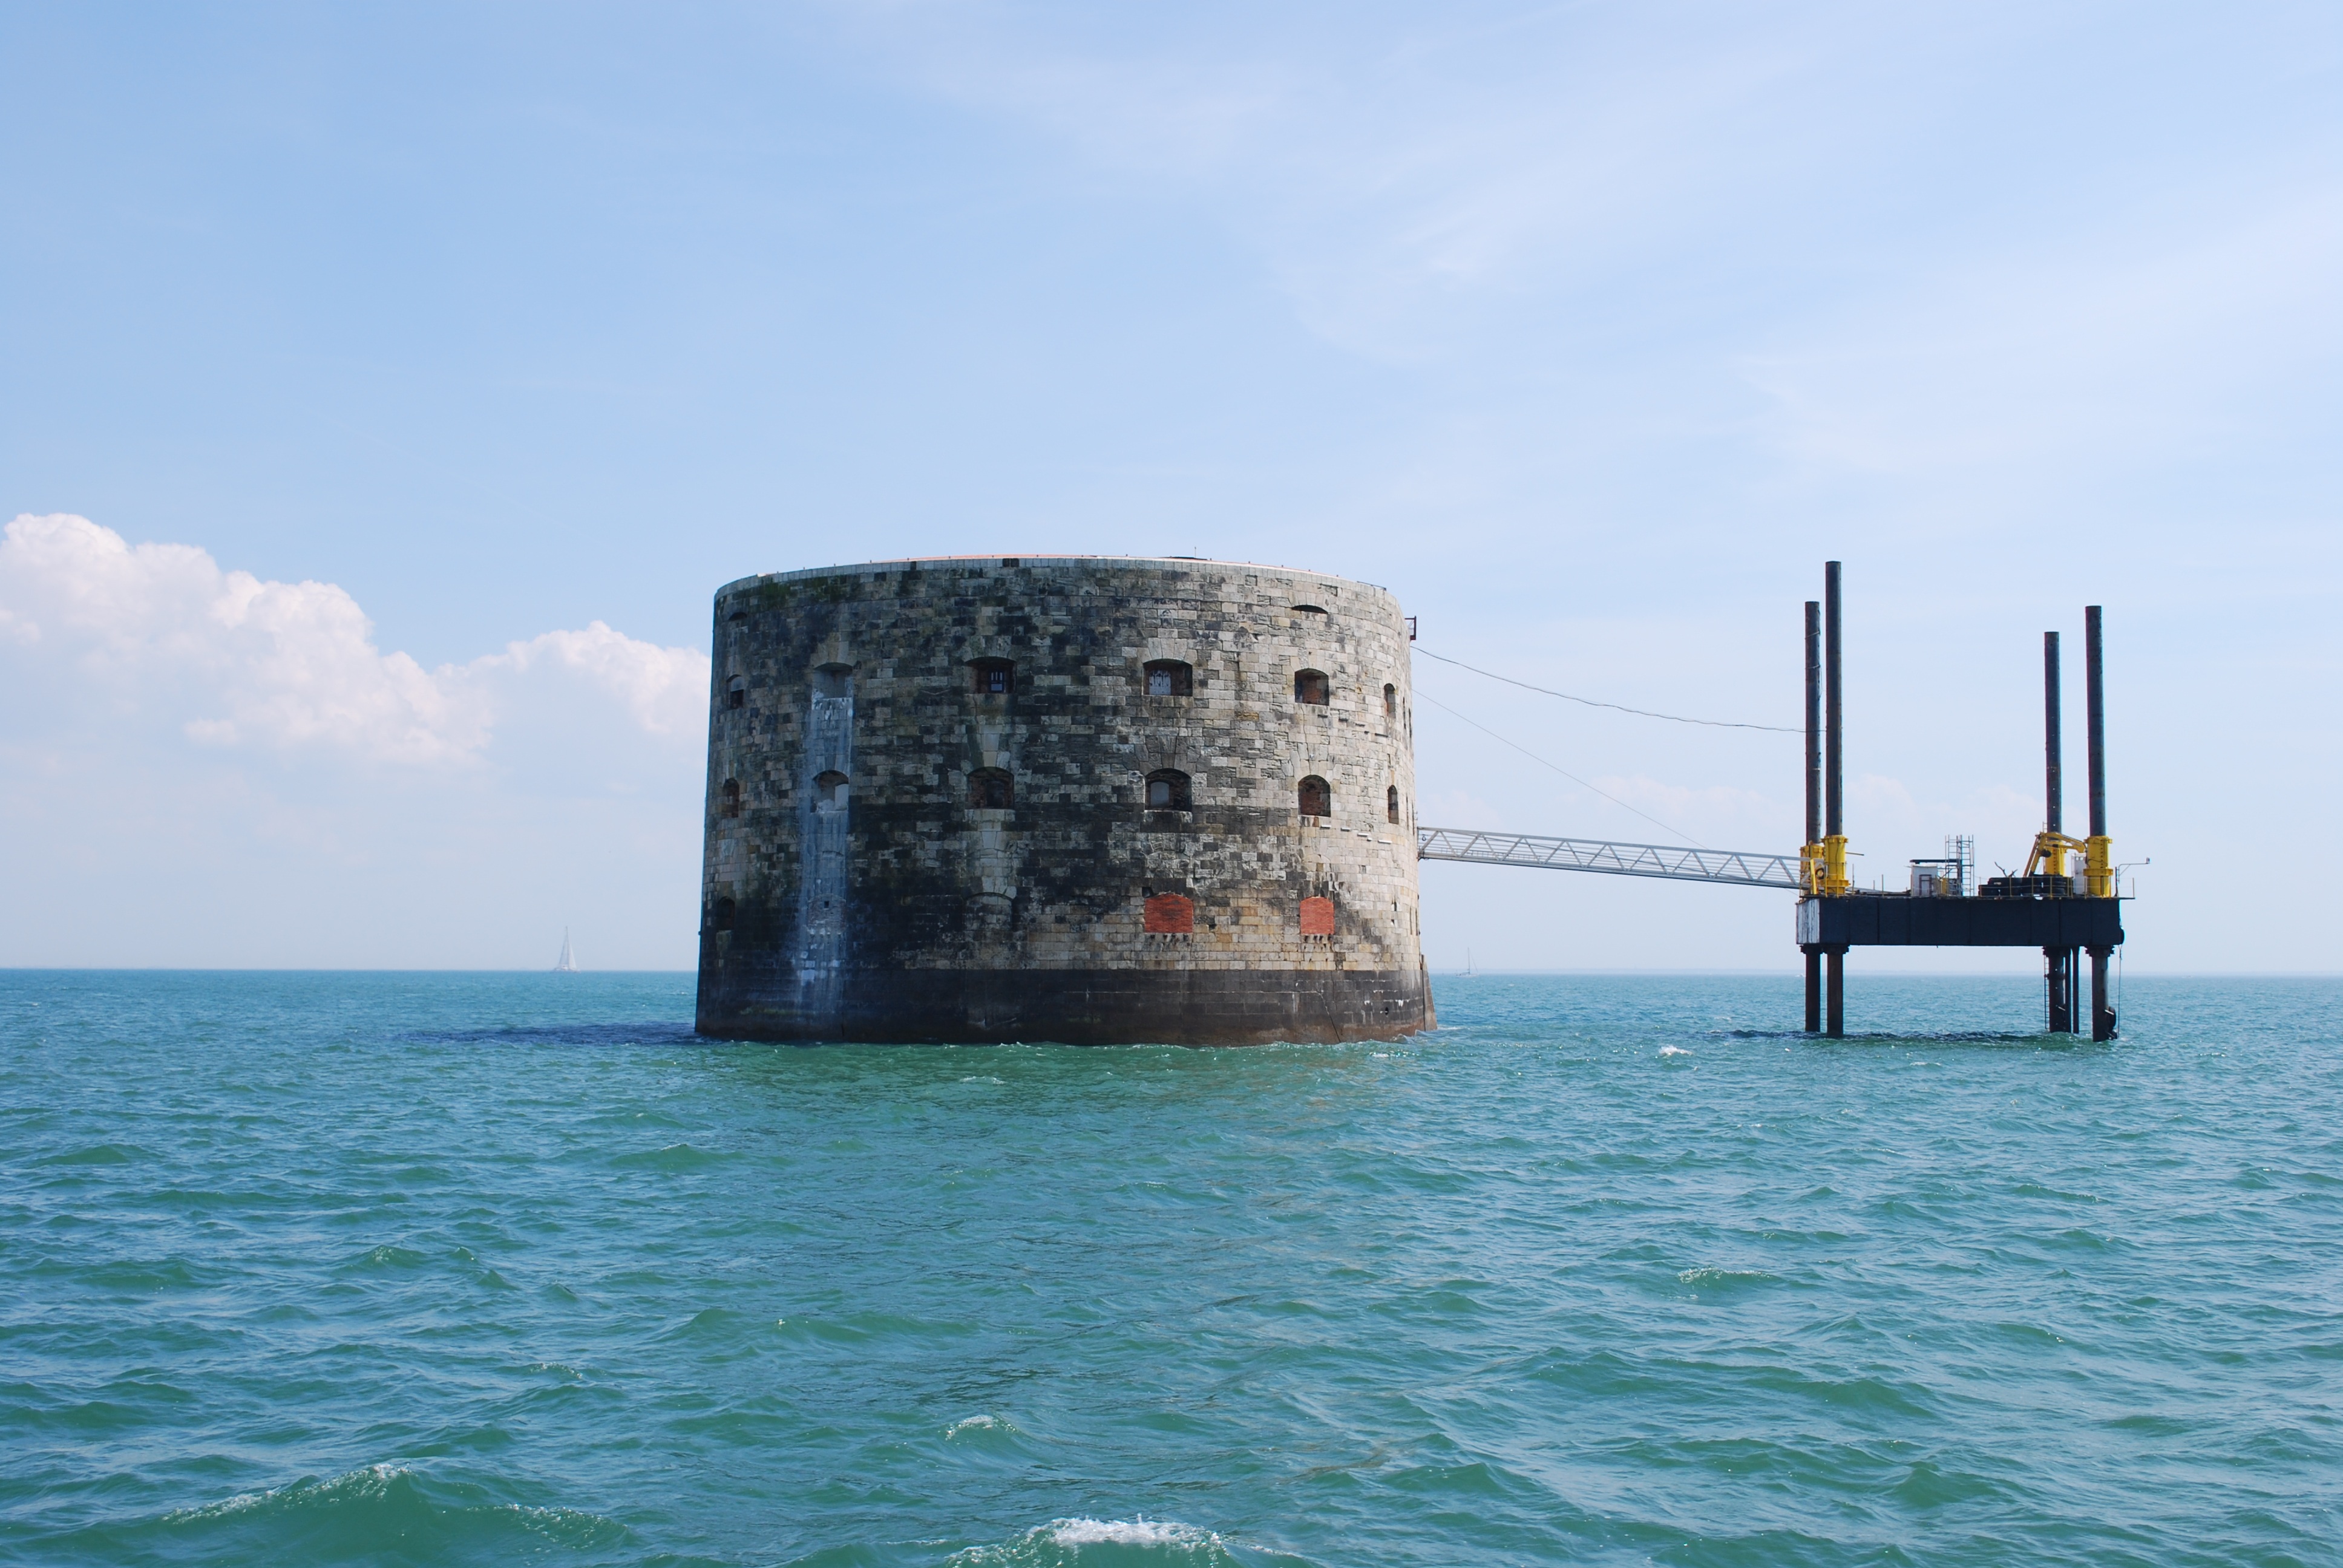
sea, coast, water, ocean, architecture, boat, building, old, vacation, france, europe, mediterranean, vehicle, bay, blue, tourism, ford, watercraft, rochelle, ford boyard